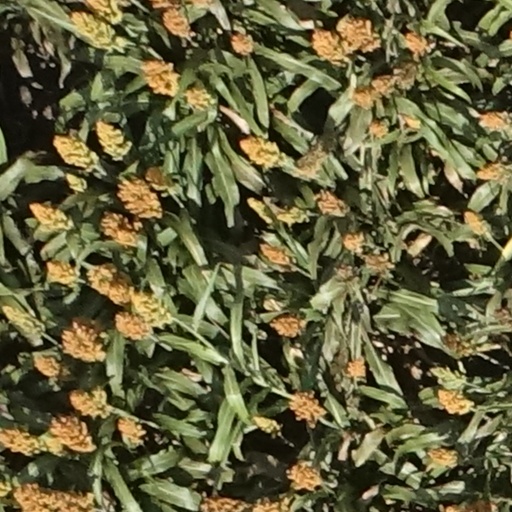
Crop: sorghum